DoDonPachi II

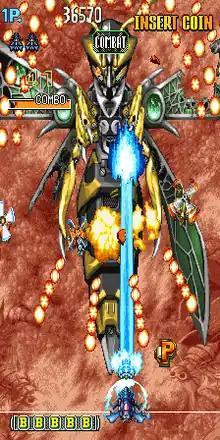
Gameplay screenshot.

"DoDonPachi II" is a vertical shooter in which the player controls one of 3 different ships, each with different weapons, and flies through up to 7 different stages, dodging projectiles shot by enemies and destroying both enemies and background objects, which drop items that can be collected for power-ups and additional points. At the end of each stage, a boss appears, each having multiple different attack patterns and consisting of individual parts that can be destroyed. Unlike other games in the "DonPachi" series, plot details are very vague and do not connect to any games before or after it.